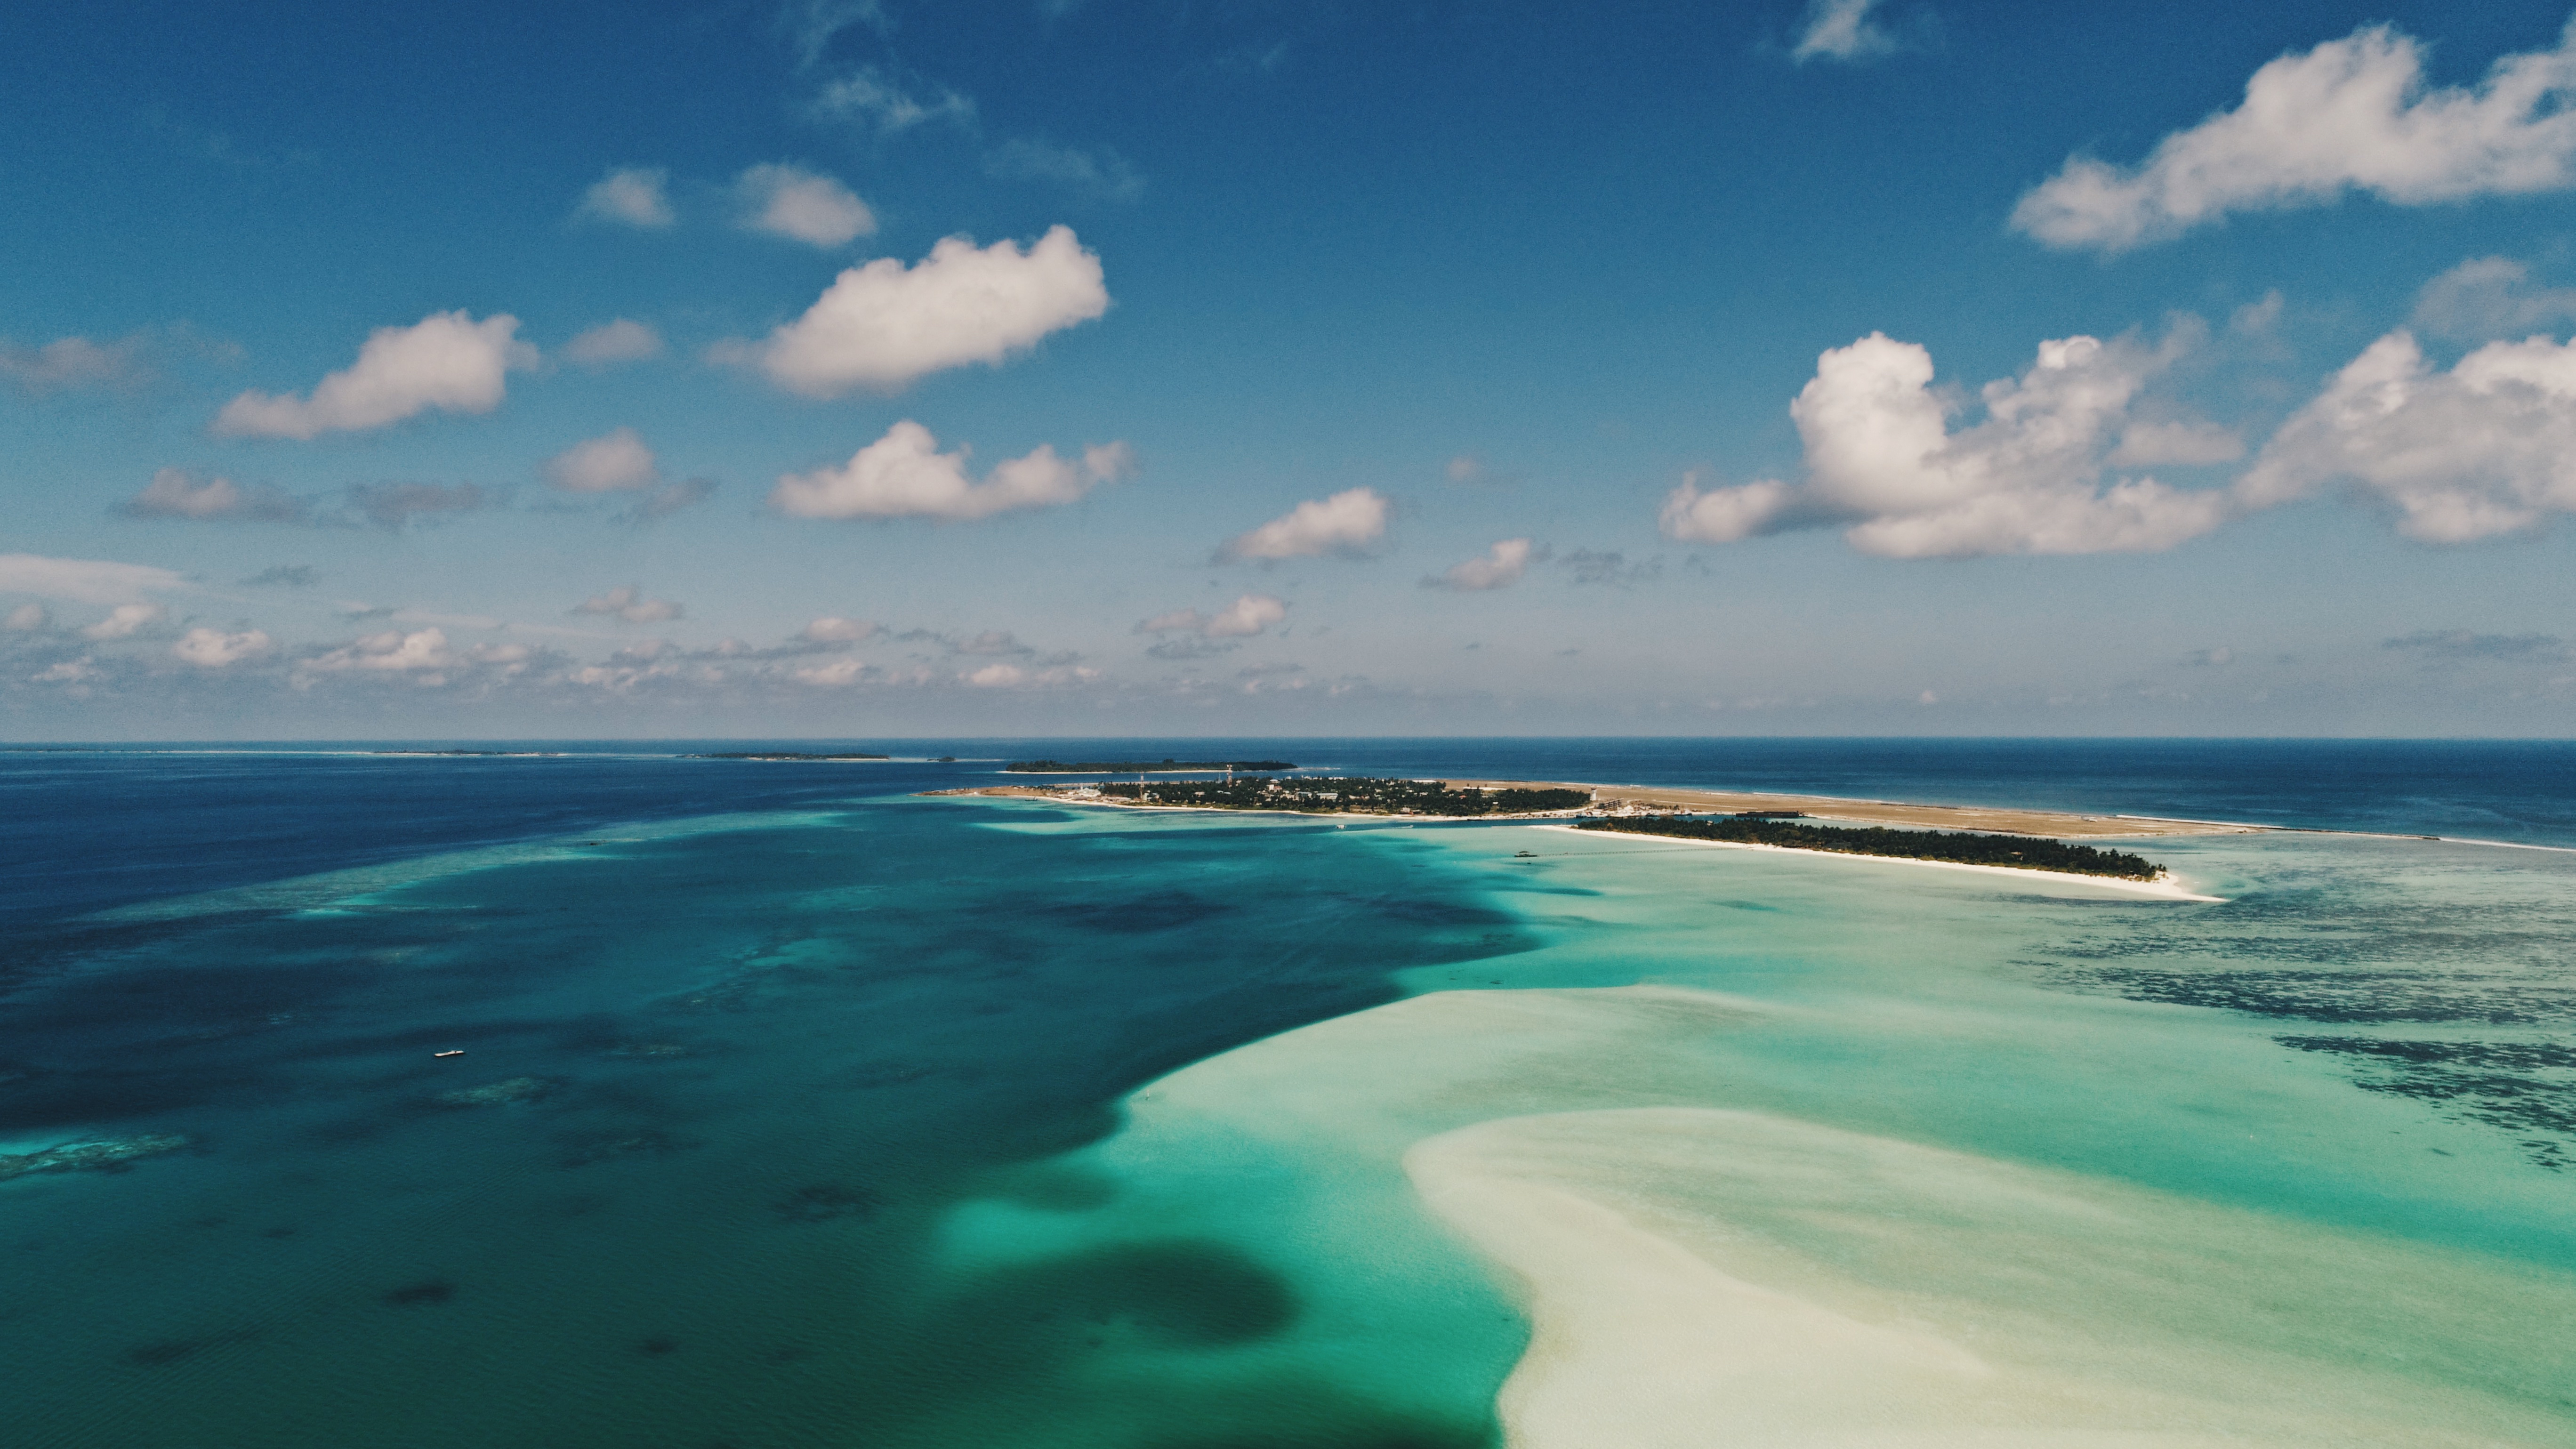
beach, sea, coast, ocean, horizon, cloud, sky, shore, wave, vacation, lagoon, bay, island, blue, body of water, caribbean, cape, islet, landform, geographical feature, wind wave